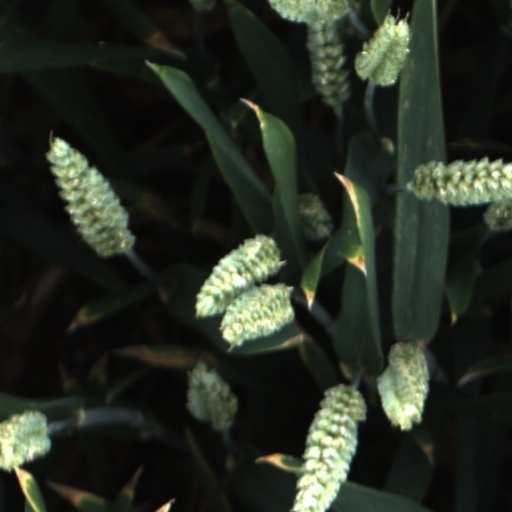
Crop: wheat